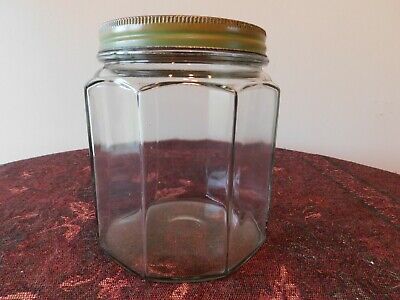
Waste category: glass